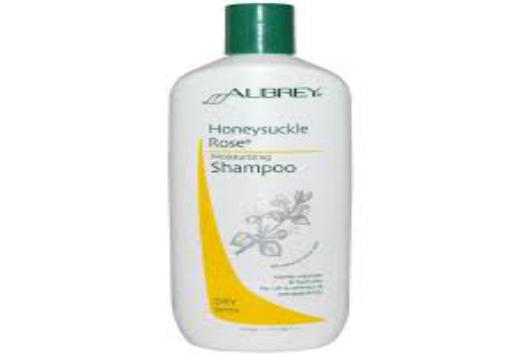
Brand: Aubrey Organics
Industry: Necessities